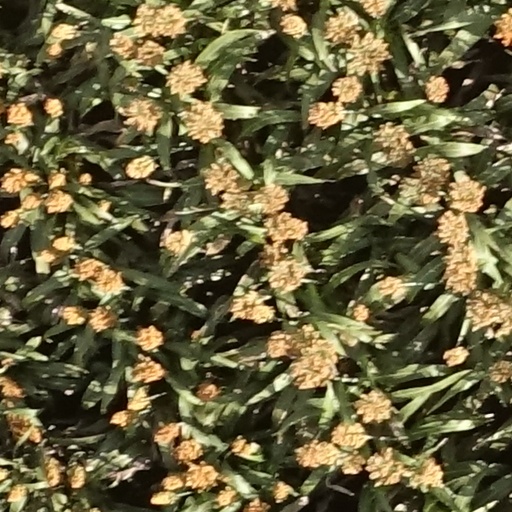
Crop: sorghum